Sasikanth Manipatruni

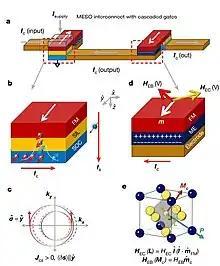

Magneto-electric spin-orbit logic is a design using this methodology for a new logical component that couples magneto-electric effect and spin orbit effects. Compared to CMOS, MESO circuits could potentially require less energy for switching, lower operating voltage, and a higher integration density.